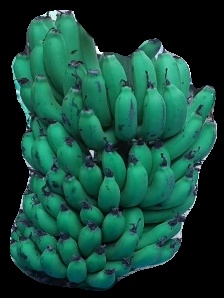
Variety: pachbale
Grade: grade2